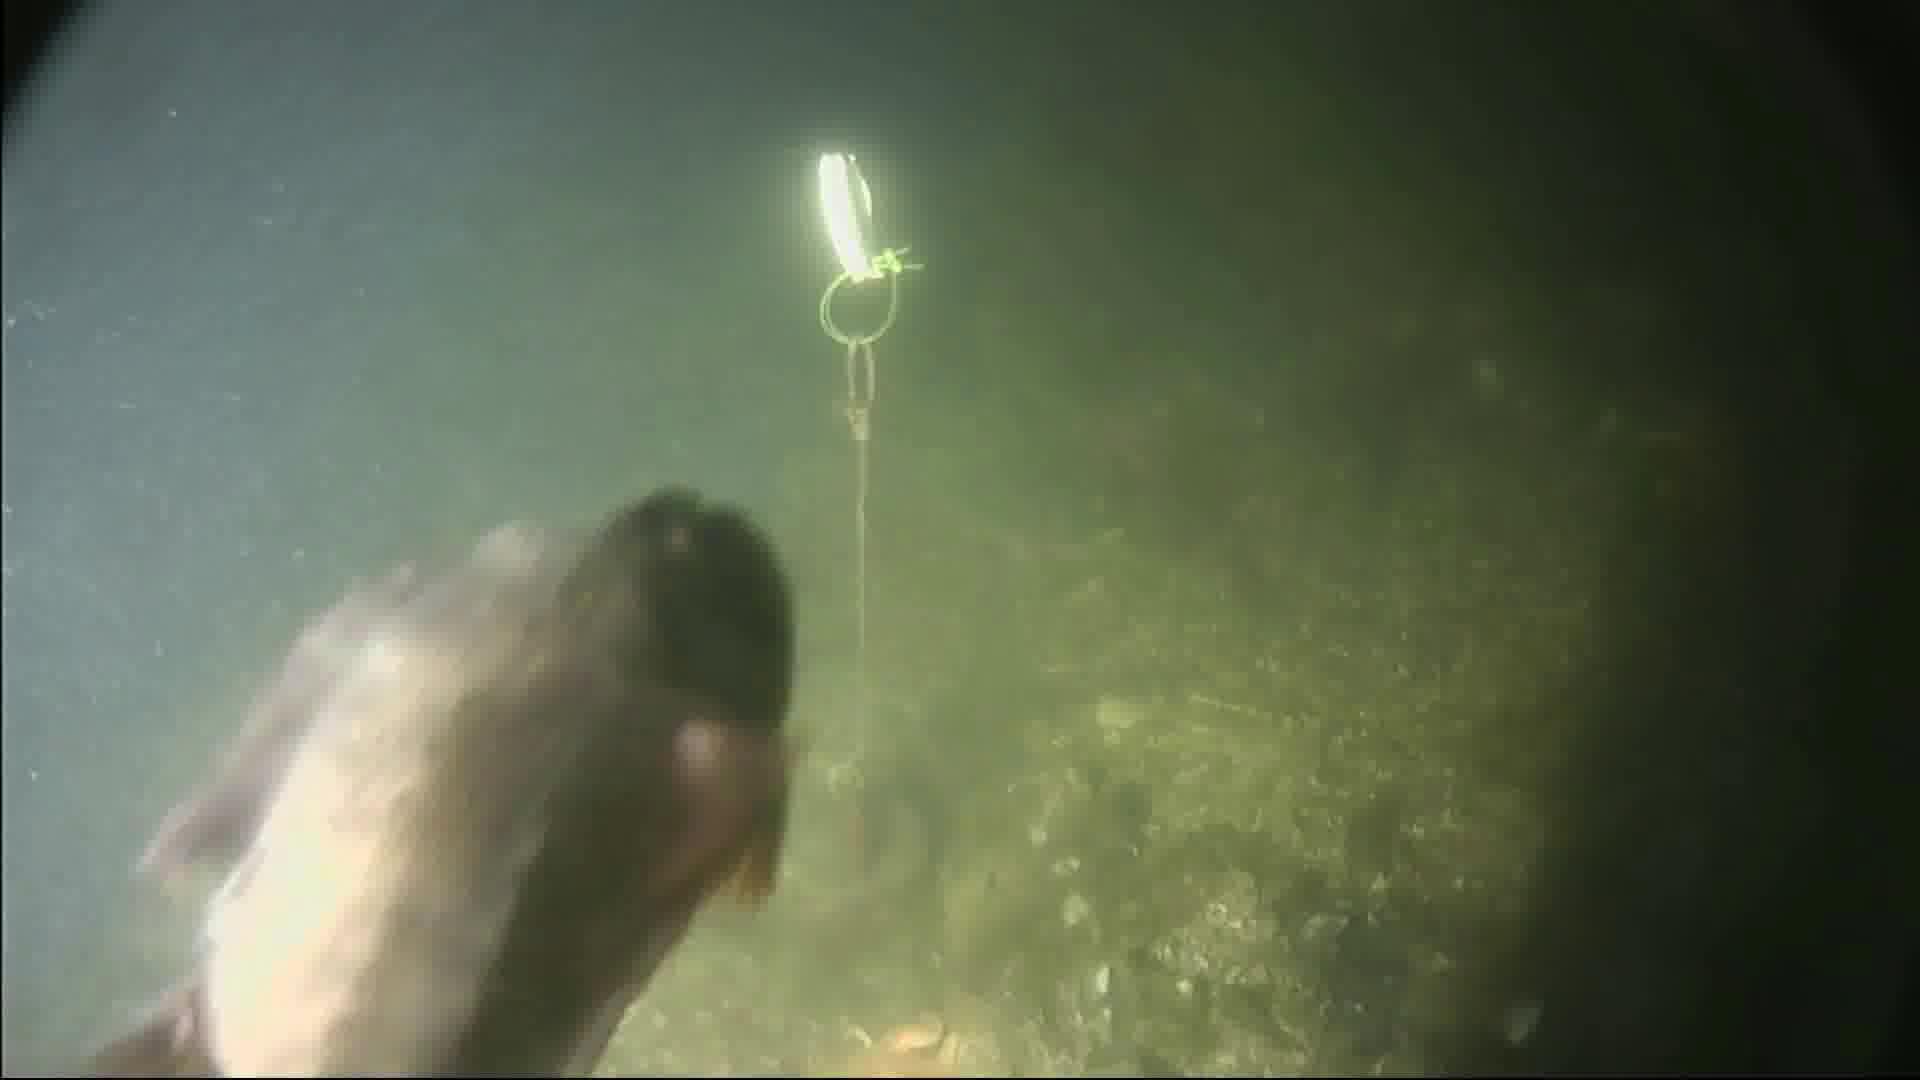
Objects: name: fish
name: starfish
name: crab